Vijaya Bank

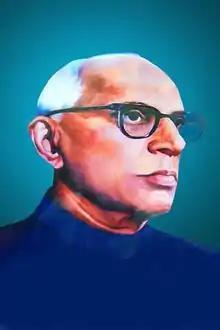
A. B. Shetty

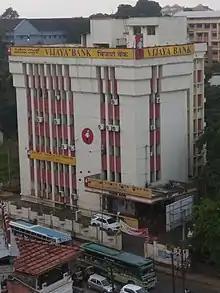
Vijaya Bank Founders Branch, Mangalore

Vijaya Bank was established by a group of farmers led by A. B. Shetty on 23 October 1931 in Mangalore, Dakshina Kannada district of Princely State of Mysore (present-day Karnataka). Since it was established on day of Vijayadashami, it was named "Vijaya Bank".